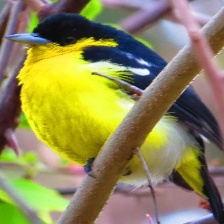
Species: COMMON IORA
Scientific name: AEGITHINA TIPHIA